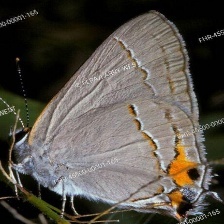
Species: GREY HAIRSTREAK
Butterfly family (ImageNet category): lycaenid_butterfly